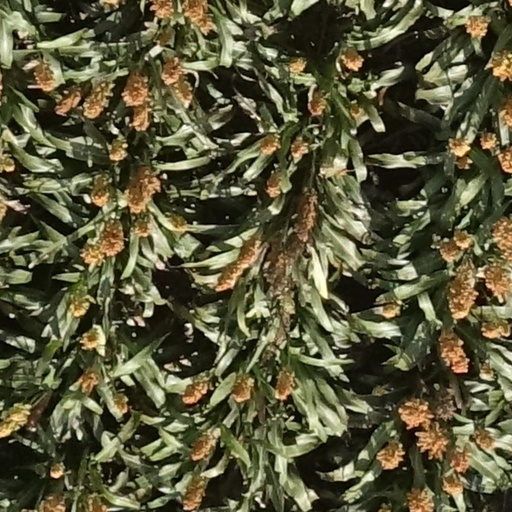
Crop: sorghum